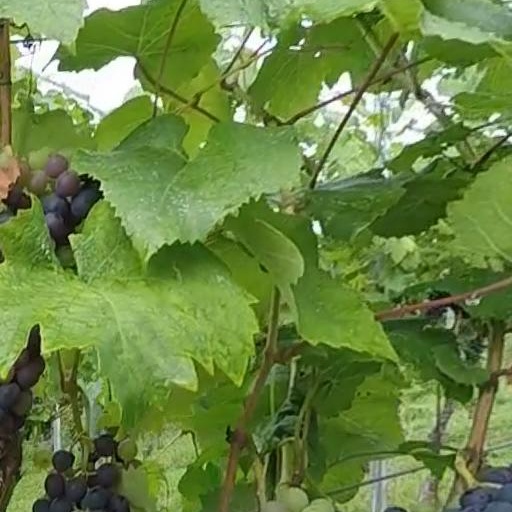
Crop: grape